Postmark

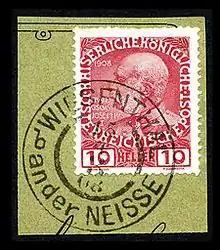
Austrian stamp and postmark

The first postmark, called the "Bishop mark", was introduced by English Postmaster General Henry Bishop in 1661 and showed only the day and month of mailing to prevent the delay of the mail by carriers.